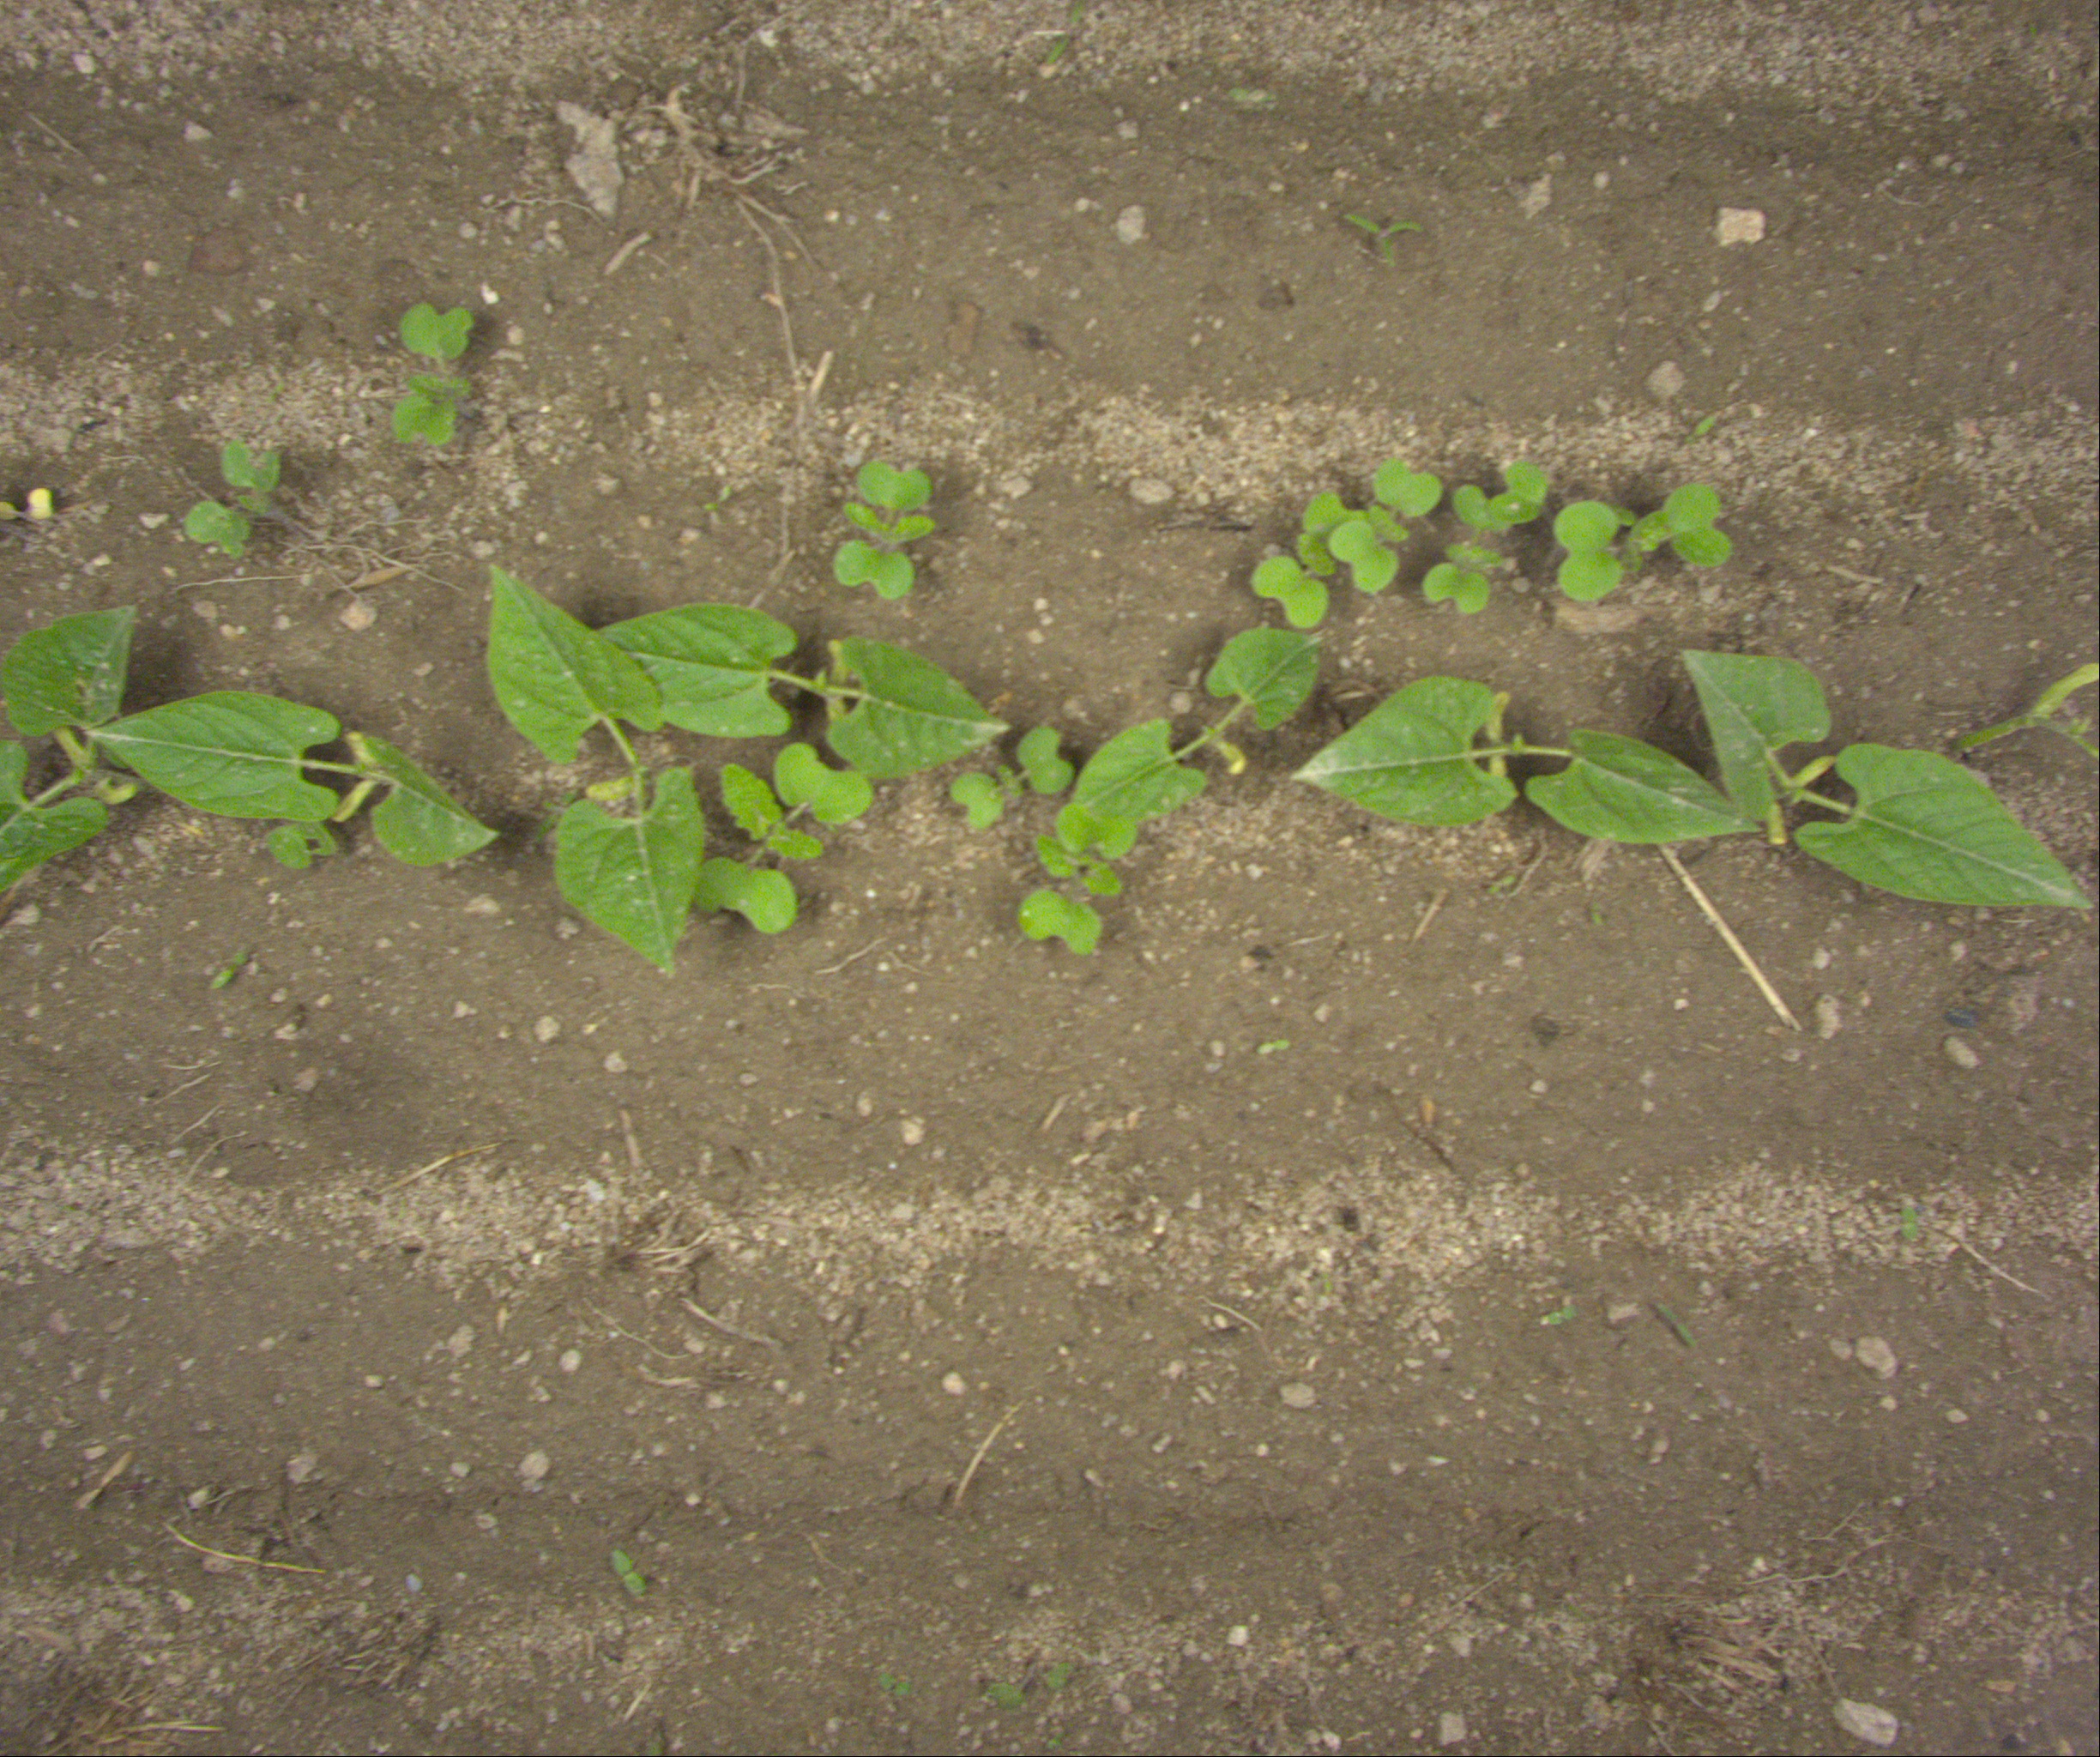
Crop: bean
Objects: bean, bean, bean, bean, bean, bean, bean, stem_bean, stem_bean, stem_bean, stem_bean, stem_bean, stem_bean, stem_bean, stem_bean